Chautauqua

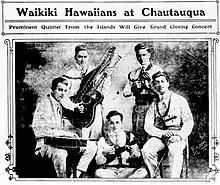
Waikiki Hawaiians, with ukulele and other guitars, to perform at a Chautauqua in 1917.

Lectures were the mainstay of the Chautauqua. Until 1917, they dominated the circuit Chautauqua programs. The reform speech and the inspirational talk were the two main types of lecture until 1913. Later topics included current events, travel, and stories, often with a comedic twist.